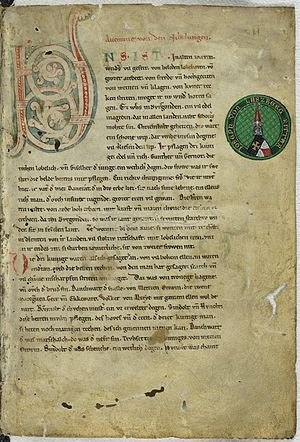
Hohenems / Kultur og seværdigheder
1. side af Nibelungenlied Håndskrift C
Hohenems er en by i Østrig i Vorarlberg i distrikt Dornbirn. I byen finder man Palast Hohenems, den tidligere residens af greve Graf von Hohenems. I det 18. århundrede blev to af de tre vigtigste manuskripter af Nibelungenlied fundet i slotsbiblioteket. I Hohenems boede fra det 17. til 19. århundrede mange jødiske familier. I det 20. århundrede blev Hohenems verdenskendt gennem musikfestivalen Schubertiade.